Hampton Ferry (River Thames)

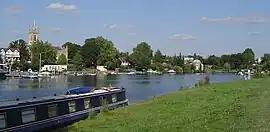
Hurst Park, the ferry's terminus on the south side of the Thames

Hampton Ferry is a seasonal foot (and cycle) ferry across the Thames in England. It is about upstream, west, of Hampton Court Bridge. The bridge links a busy zone of activity on both banks including Hampton Court Palace. The ferry links a large riverside park to the oldest parts of the town of Hampton, London, including its church, inn and various listed buildings such as Garrick House which is private apartments and Garrick's Temple to Shakespeare beside a narrow strip of sloped bank. This is known as Saint Albans Riverside, as it was owned by one of the Dukes of Saint Albans, seated at Hanworth House and Park, about two miles away. On the north side, this part of former Middlesex became outer-most London in 1965 by an Act of 1963. The towpath on the south side is for about 400 metres each way in public grassland with picnic places and beyond, for about shaded by trees, east and west.